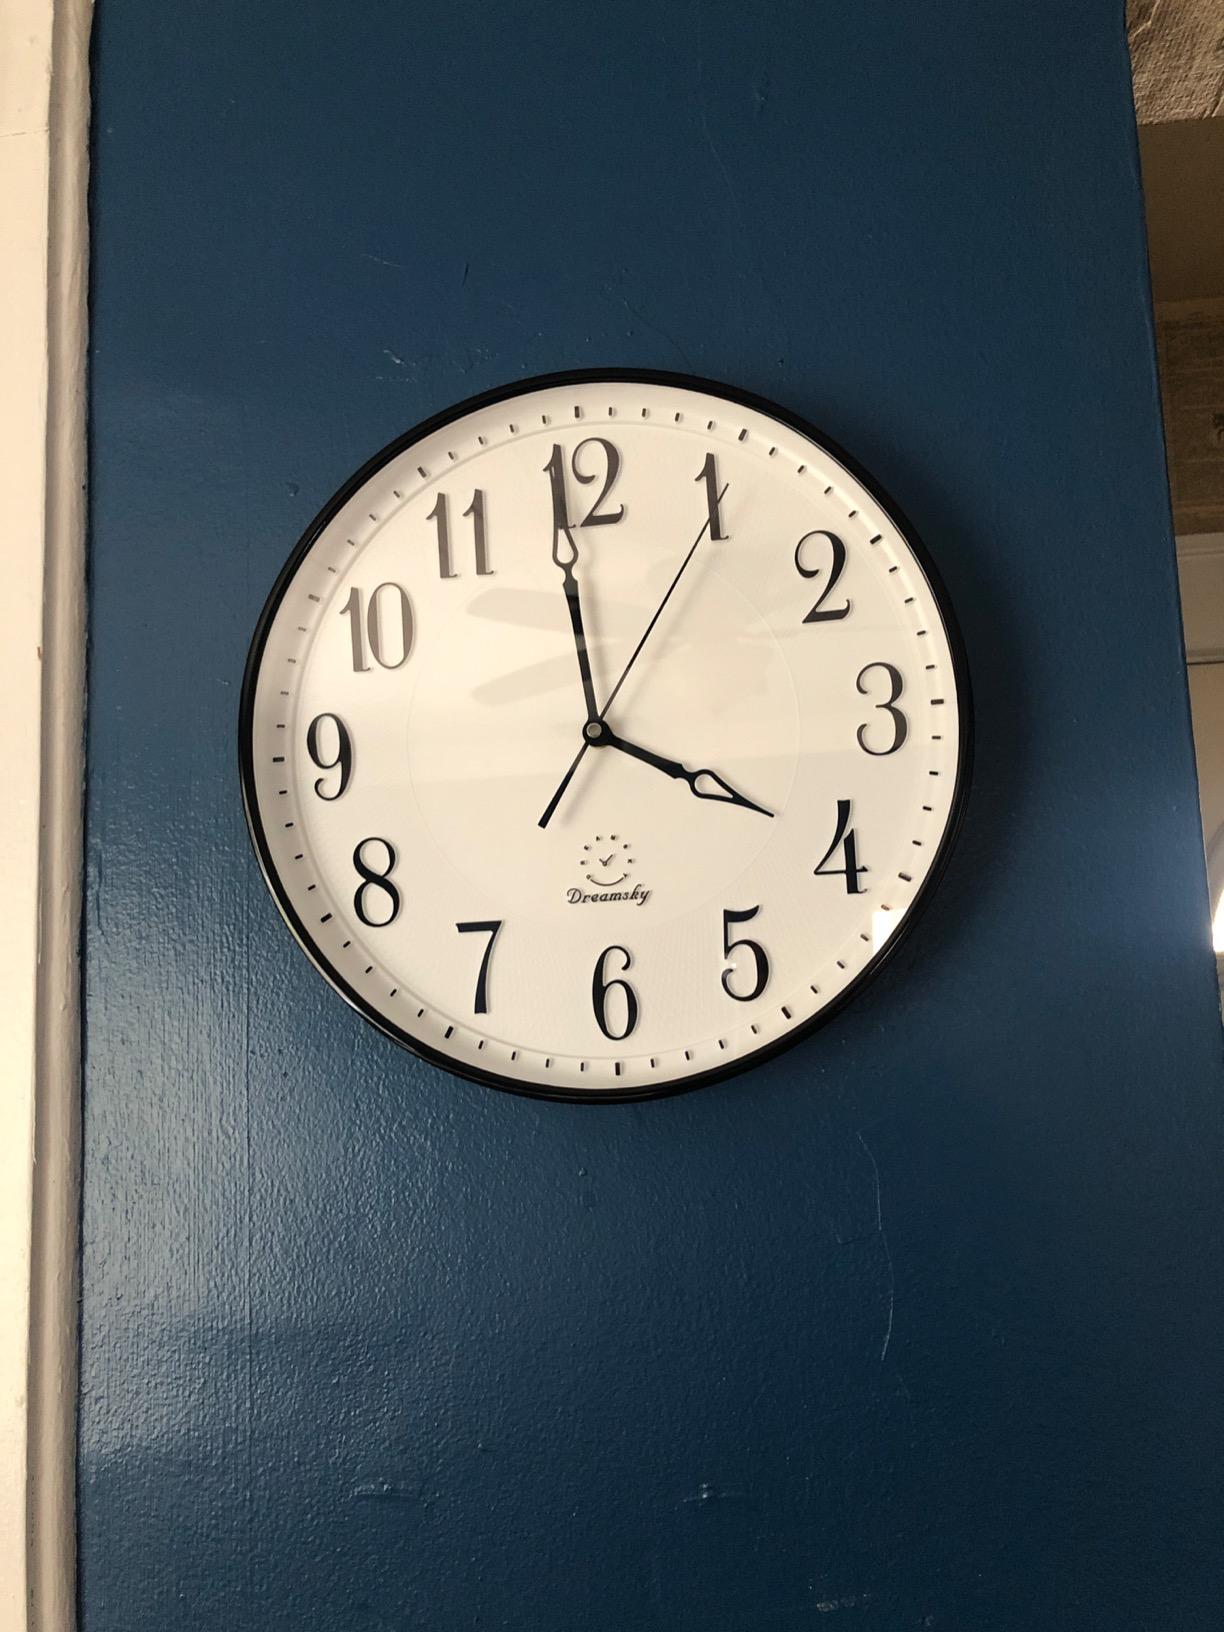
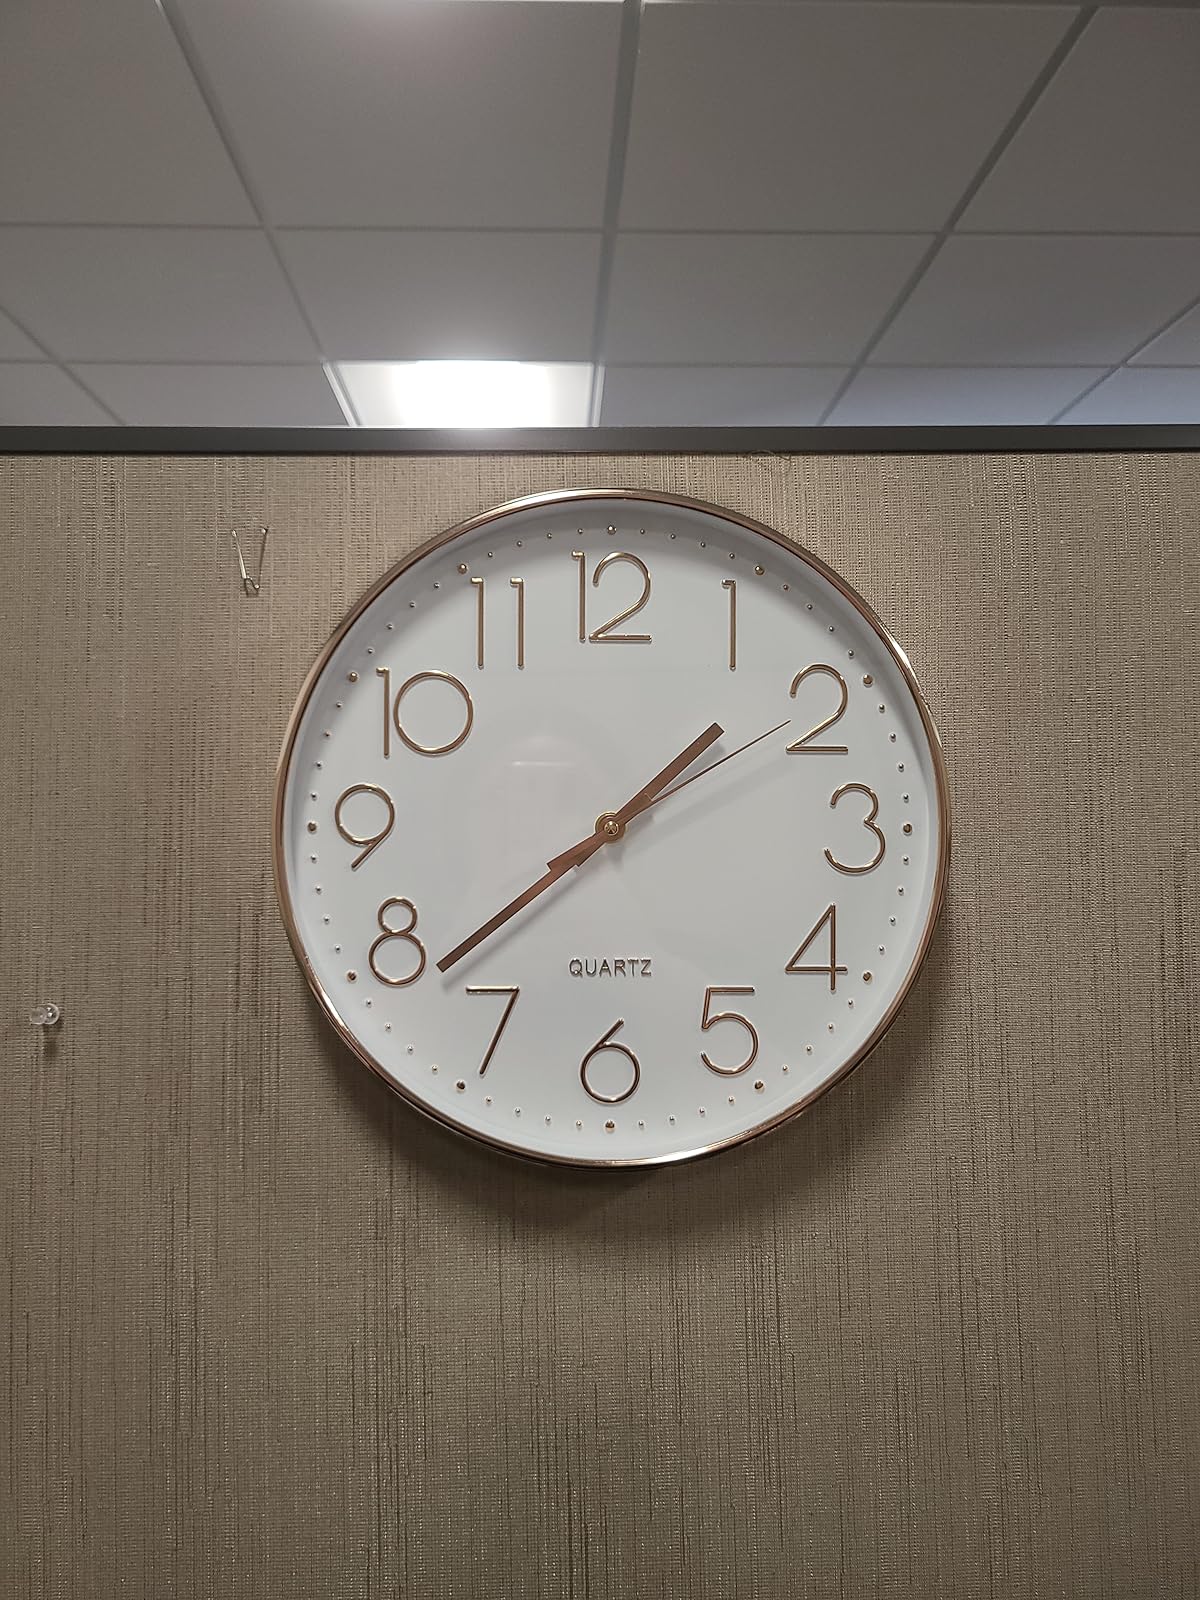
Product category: clock
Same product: no